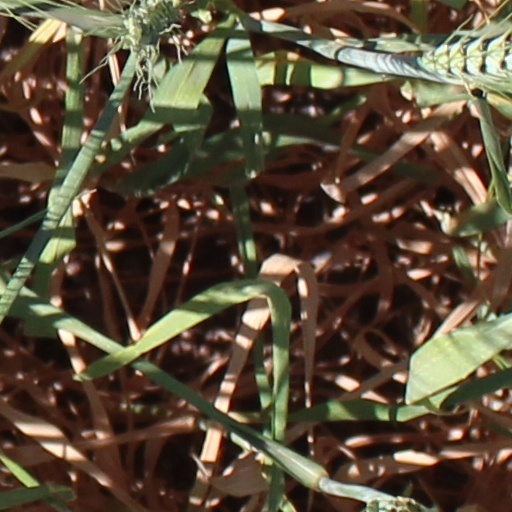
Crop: wheat